Moto Hachiman

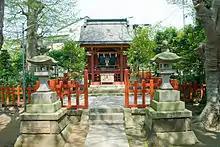
The "honden"

is a small but very old and historically important Shinto shrine in Kamakura, Kanagawa Pref., Japan.